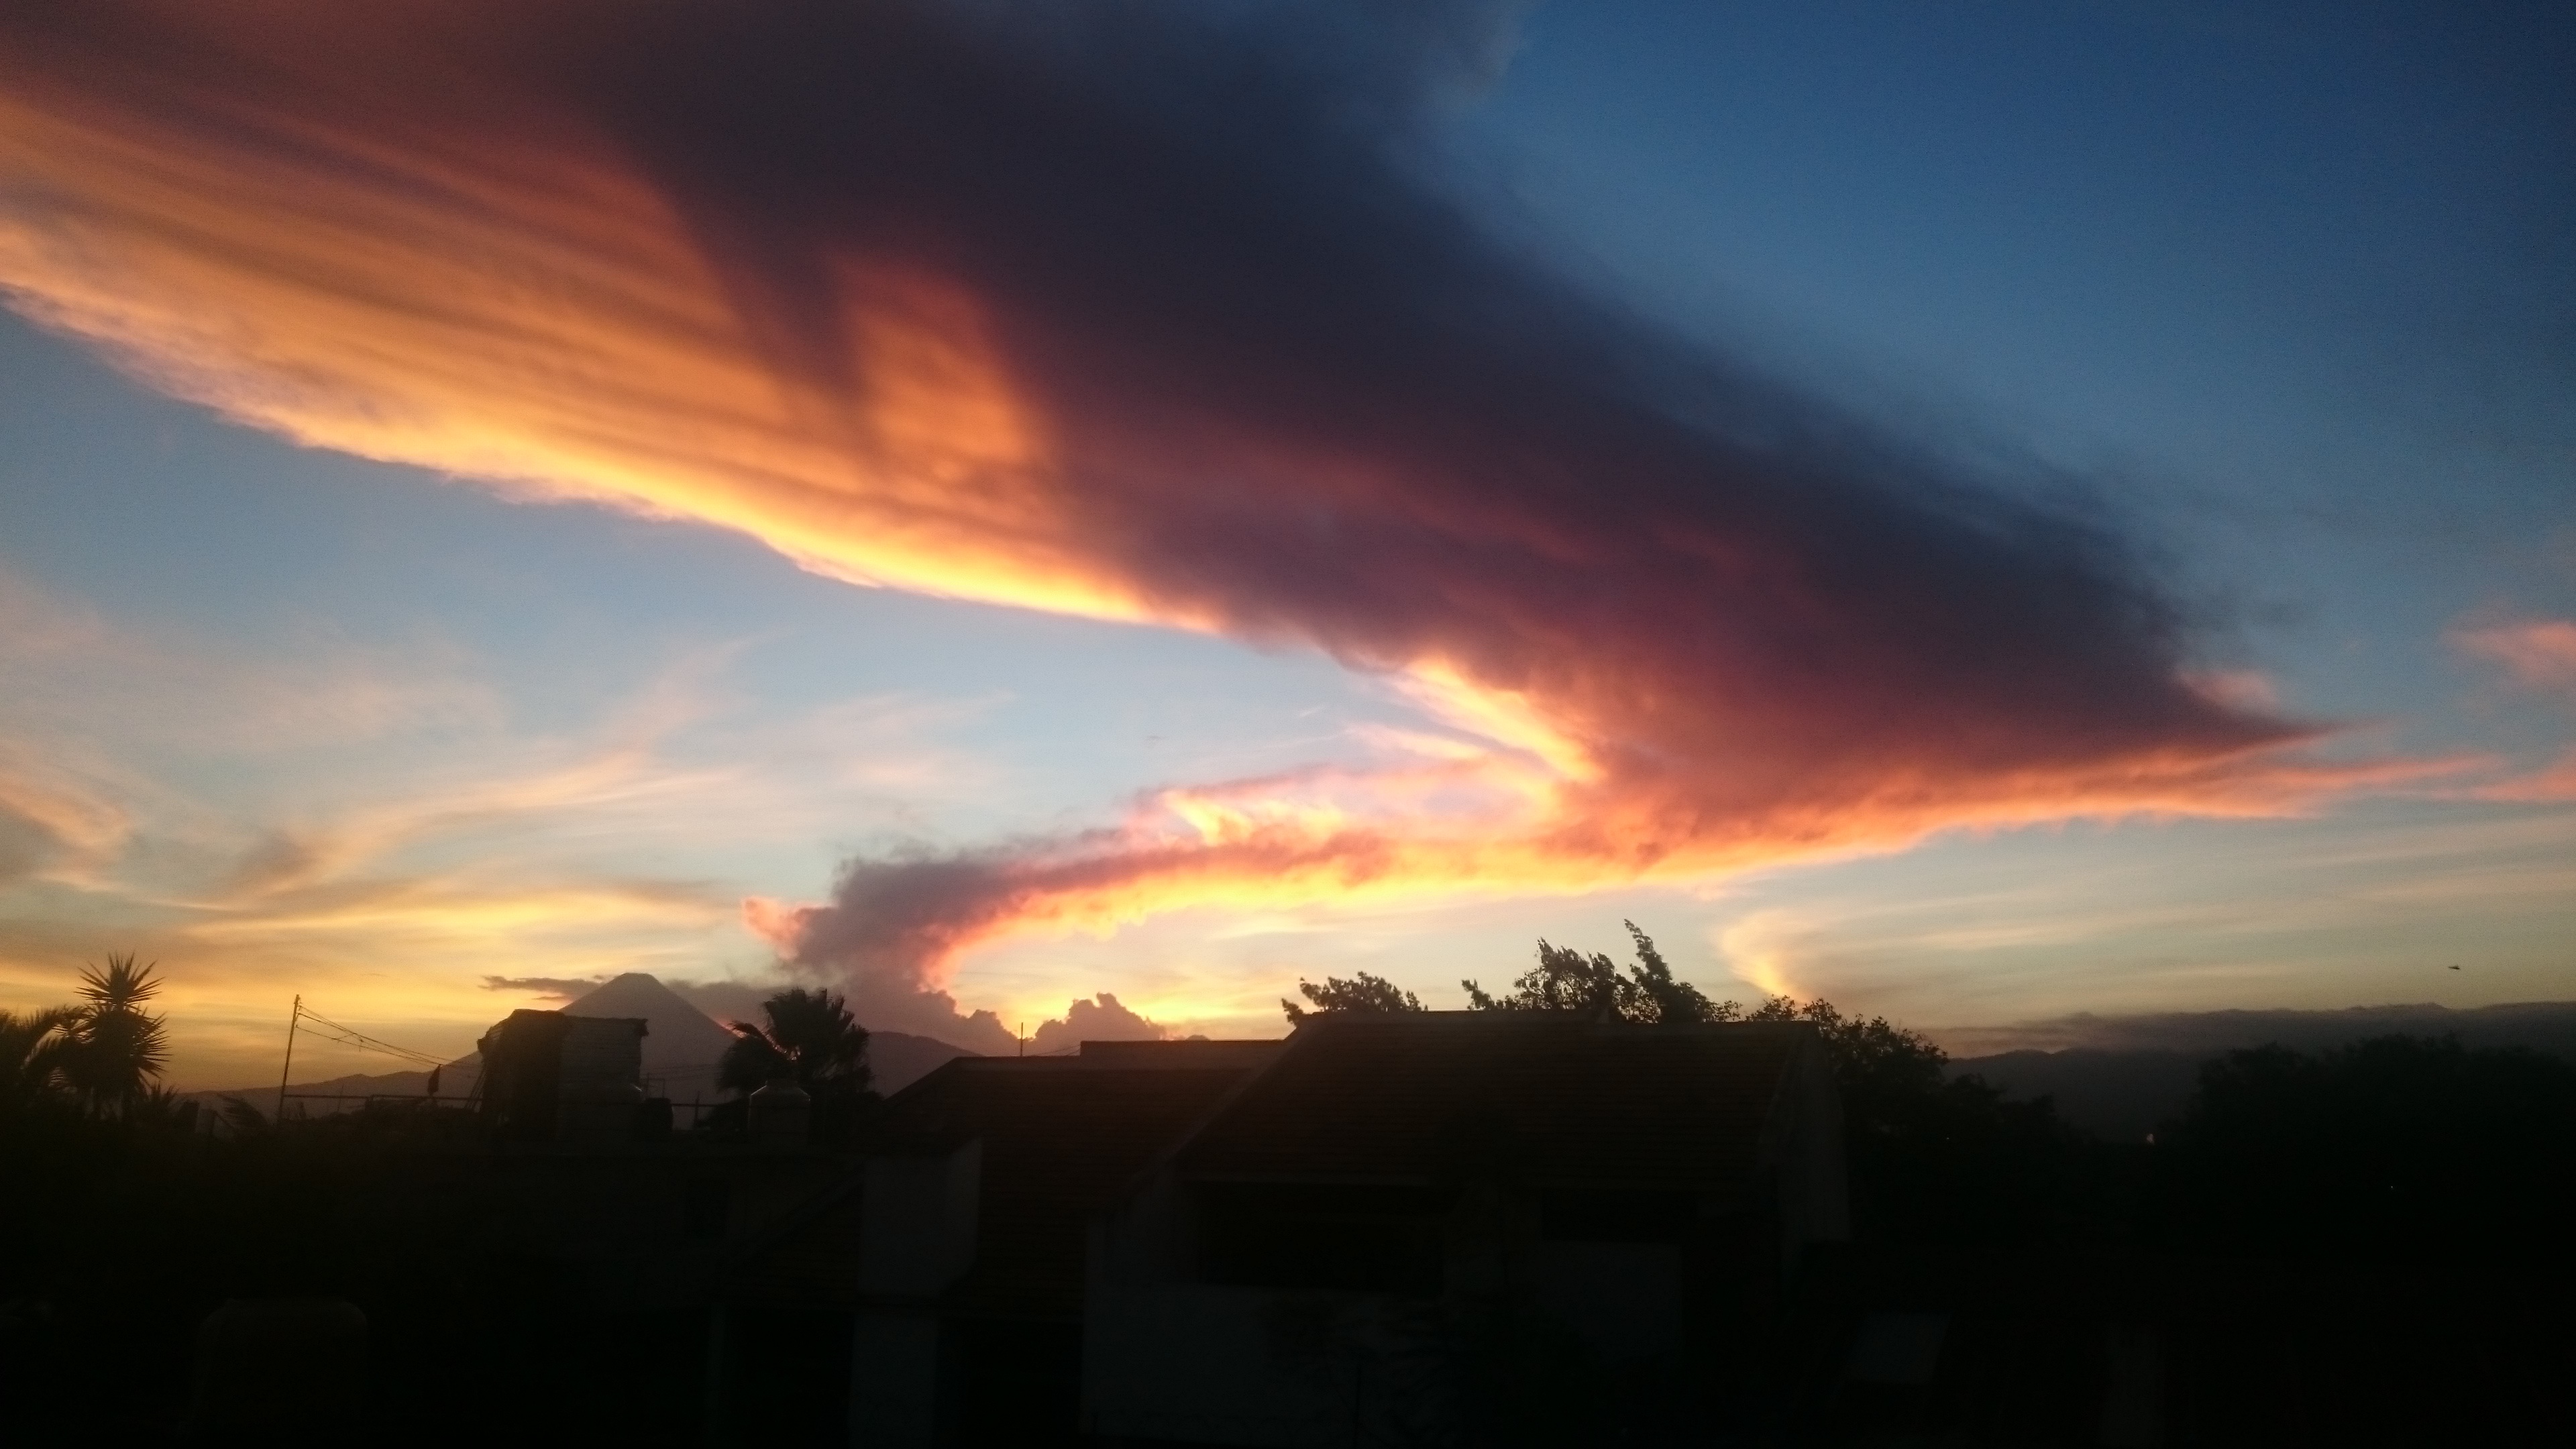
horizon, cloud, sky, sunrise, sunset, sunlight, morning, dawn, atmosphere, dusk, evening, cumulus, afterglow, meteorological phenomenon, red sky at morning